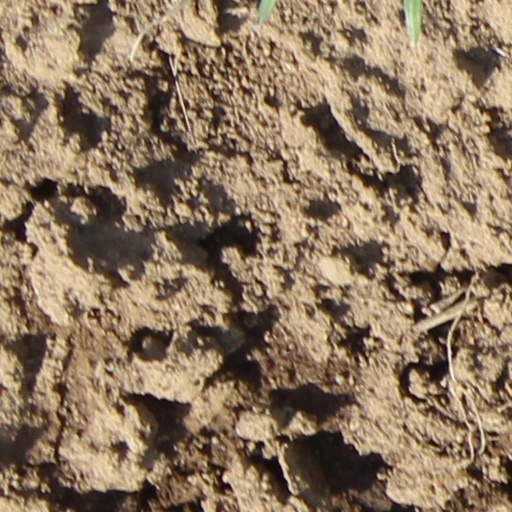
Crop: wheat